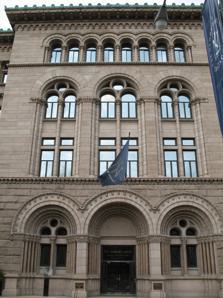
Building: Newberry Library
Country: United States of America
Year built: 1893
Chicago, Illinois research library Newberry Library Location Chicago, Illinois , US Type Independent research library Special library Established 1887 Criteria for collection Humanities Access and use Access requirements Age 14, with research interest served by the collection; open access digital collections online Circulation non-circulating reference library Other information Director Astrida Orle Tantillo Website www .newberry .org For other uses, see Newberry (disambiguation) . The Newberry Library is an independent research library , specializing in the humanities . It is located in Chicago, Illinois , and has been free and open to the public since 1887. The Newberry fosters a deeper understanding of our world by inspiring research and learning in the humanities and encouraging conversations about ideas that matter. Its mission is rooted in a growing and accessible collection of rare and historical materials. Collections The Newberry’s collections contain primary and secondary sources spanning more than six centuries of history related primarily to the history, culture, and people of Western Europe and the Americas. Core collection strengths include: American History and Culture American Indian and Indigenous Studies Chicago and the Midwest Genealogy and Local History History of the Book Maps, Travel, and Exploration Medieval, Renaissance, and Early Modern Studies Modern Manuscripts and Archives Performing Arts Postcards Religion The collection consists of about 1.6 million books; 600,000 maps; 1,300 distinct archival collections containing approximately 5 million manuscript pages; 500,000 different postcards; approximately 250,000 pieces of sheet music; and much more. Notable items held at the Newberry include: Chicago's only copy of Mr. William Shakespeare's Comedies, Histories, & Tragedies , commonly referred to as the First Folio The archives of the Chicago, Burlington & Quincy Railroad Over 700 American Revolutionary pamphlets Thomas Jefferson ’s own annotated copy of The Federalist The first and second editions of the Eliot Bible The Popol Vuh , which is the earliest surviving copy of the Mayan creation story Ledger art created by Northern Cheyenne warrior-artists in the 1870s, as well as modern interpretations of the ledger art tradition by contemporary Native artists A 1692 fur trade contract that has one of the first references to “Chicago” in writing Maps, souvenirs, and ephemera from the World's Columbian Exposition The papers of journalist, playwright, and screenwriter Ben Hecht Resources for genealogists , including city directories, church and synagogue records, phonebooks, cemetery records, censuses, and newspapers like the Chicago Daily News , Chicago Tribune , and Chicago Defender More than 2,500 incunables (books printed before 1501) Artists’ books by contemporary midwestern and Chicago printers such as Jennifer Farrell and Audrey Niffenegger Atlases of Ptolemy , Ortelius , and Mercator A wide array of 19th- and 20th-century guidebooks in various European languages Georgette de Montenay ’s 1571 emblem book , which was the first of its kind published by a woman Pre-1800 European and British literary, historical, and devotional manuscripts, printed books, and maps The archival records of prominent Chicago dance companies like Hubbard Street Dance Company , Chicago City Ballet, and Joel Hall Dancers Handwritten scores by Mozart , Chopin , Mahler , and Wagner The Curt Teich Postcard Archives Collection, which includes more than 500,000 unique postcard images 17th- and 18th-century Mexican choir books Martin Luther ’s pamphlets against the papacy As a non-circulating library, all collection items are made available free of charge on site to anyone who is 14 years of age or older. Reference staff are available in the Newberry's two reading rooms and in the Welcome Center just off the lobby. Reference librarians work with all readers and offer orientation, in-depth bibliographical instruction, and specialized assistance as needed. Many items from the Newberry’s collections are digitized and can be accessed online. Offerings for the Public Newberry Library Writers on Writing with Rebecca Makkai and Lauren Groff on October 4, 2023. The Newberry offers free public programs, which are often livestreamed and shared on the library’s YouTube page. These programs explore a variety of topics related to the library’s collection strengths. Recent speakers include: Rebecca Makkai , Chicago-based author of The Great Believers ; Tiya Miles , Professor of History at Harvard University and author of All That She Carried: The Journey of Ashley's Sack, a Black Family Keepsake ; Jill Wine-Banks , MSNBC Legal Analyst; maritime archaeologist Mensun Bound ; Elizabeth Ellis (Peoria Nation of Oklahoma), Associate Professor of History at Princeton University ; Mike Amezcua, Assistant Professor in the Department of History at Georgetown University and author of Making Mexican Chicago ; and poet, essayist, and cultural critic Hanif Abdurraqib . The Newberry mounts four free exhibitions a year in two gallery spaces. These exhibitions consist primarily of items from the library’s collections. Recent exhibitions include: Pictures from an Exposition: Visualizing the 1893 World's Fair (2018) The Legacy of Chicago Dance (2019) Renaissance Invention: Stradanus 's "Nova Reperta" (2020) ¡Viva la Libertad! Latin America and the Age of Revolutions (2021) A Show of Hands: Handwriting in the Age of Print (2022) Handmaidens for Travelers: The Pullman Company Maids (2022) Pop-Up Books through the Ages (2023) A Night at Mister Kelly’s (2024) Adult education classes are offered throughout the year at the Newberry. Classes are either held at the library or virtually via Zoom. Led by experts in a variety of fields, these classes can help participants jumpstart or elevate their next learning endeavor. The Newberry Bookshop, located in the lobby of the library, curates a selection of books reflecting the Newberry's collection strengths and upcoming public programming. It also sells goods such as cards, posters, puzzles, and literary action figures. Resources for Scholars, Students, and Teachers Newberry Fellows examines item from the library's collection Beginning in 1944 with a grant from the Rockefeller Foundation , the Newberry began hosting researchers from different disciplines and backgrounds for both short- and long-term fellowships. These fellows form a close community during their time at the Newberry and continue to build their relationships with one another and with the library long after they leave. Researchers with long-term fellowships spend four to nine months at the Newberry. Researchers with short-term fellowships spend one to two months at the library. Newberry fellows often produce works that stems from their research at the library. Examples of recent books by former Newberry fellows include: Only the Clothes on Her Back by Laura Edwards (Long-Term Fellow 2019-20) Last Call at the Hotel Imperial by Deborah Cohen (Long-Term Fellow 2019-20) Botanical Entanglements: Women, Natural Science, and the Arts in Eighteenth-Century England by Anna Katie Sagal (Long-Term Fellow 2017-18) The library offers a series of content-based professional development seminars for teachers. Led by scholars and educators from the Chicagoland area and beyond, these humanities-focused seminars create space for teachers to connect with peers, explore the Newberry’s collection as scholars, and learn to use primary sources in the classroom. The Newberry Library Undergraduate Seminar (NLUS) offers select students from DePaul University , Loyola University Chicago , Roosevelt University , and the University of Illinois Chicago the chance to participate in an intensive research seminar inspired by the Newberry’s collection. During their semester at the library, students attend seminar meetings and learn to conduct research. Students work closely with Newberry staff to form research questions before venturing into the archives on their own. The seminar culminates in a major research paper and presentation. The Newberry is home to three research centers: Center for Renaissance Studies D’Arcy McNickle Center for American Indian and Indigenous Studies Hermon Dunlap Smith Center for the History of Cartography Early History Library from Washington Square on a c. 1910 postcard The Newberry was established in 1887 as the result of a bequest by Walter Loomis Newberry , an early Chicago resident and business leader involved in banking, shipping, real estate, and other commercial ventures. Newberry died at sea in 1868, while on a trip to France. He included in his will a provision of funds for the creation of a "free public library" should his daughters die without heirs. They did, and so, following the death of Newberry's widow, Julia Butler Newberry, in 1885, it was up to Newberry estate trustees William H. Bradley and Eliphalet W. Blatchford to bring the library to fruition. Without much direction (Newberry did not leave behind many details regarding his vision for the library) and without its founder's personal collection as a foundation (Newberry's own collection of books perished in the Great Fire of 1871 ), the first officers and staff members were instrumental in forming the character of the Newberry. The Newberry's first librarian, William Frederick Poole , was a major figure in the library world when he came to the Newberry. Poole saw the Newberry as a blank canvas on which he could project his ideas, which included and perhaps found their most impassioned articulation in the design and construction of libraries. In 1887–88 it was located at 90 La Salle Street, in 1889–90 at 338 Ontario Street, and in 1890-93 at the northwest corner of State and Oak Streets. The present building, designed by Poole and architect Henry Ives Cobb (1859–1931), opened in 1893. It is located at 60 West Walton Street, across from Washington Square . It is a structure in the Spanish Romanesque architectural style, built of Connecticut granite. Poole and Cobb feuded bitterly over their different visions for the library building. Poole favored a number of reading rooms with open shelving of materials that could be easily accessed by patrons; Cobb preferred the majestic grandiosity in vogue in Europe and the centralization of collection items. Poole's influence with the library's trustees coerced Cobb to temper the grand staircase he had envisioned and to accommodate open shelving. Over time, however, the open shelving would put too much strain on the Newberry's staff and the security of its collections, and the library would convert to a centralized storage system. Poole served as Newberry librarian until his death in 1894. Under his leadership, the library built broad reference collections that would be useful to many different Chicagoans, especially professionals and tradespeople. The Newberry's medical department, created in 1890, is an example of this emphasis. Poole also steered the Newberry toward the acquisition of rare materials for use by professional scholars. Two en bloc acquisitions made during his tenure, the private collections of Henry Probasco and Count Pio Resse, yielded notable rarities in music and early printed specimens ( incunables ), as well as Shakespeare folios and editions of Homer, Dante, and Horace. To focus its own collecting and to avoid the duplication of resources in Chicago at large, the Newberry entered into a cooperative agreement in 1896 with the Chicago Public Library and the John Crerar Library , by which each institution would specialize in certain fields of knowledge and areas of service. As a consequence, the Newberry came to specialize in the humanities, and the natural sciences became the province of the Crerar. The Newberry immediately transferred its holdings in this area, including its copy of Audubon's Birds of America . The Newberry's medical department was transferred to the Crerar in 1906. President and Librarian Since its founding in 1887, the Newberry Library has had ten President and Librarians and one Interim President and Librarian. William F. Poole (1887-1894) John Vance Cheney (1894-1909) W. N. C. Carlton (1909-1920) George B. Utley (1920-1942) Stanley Pargellis (1942-1962) Lawrence W. Towner (1962-1986) Charles T. Cullen (1986-2005) David Spadafora (2005-2019) Daniel Greene (2019-2023) Gail Kern Paster (Interim President and Librarian, April-October 2023) Astrida Orle Tantillo (December 2023-current) Newberry Library Award In 1987, the Newberry established the Newberry Library Award in honor of its 100th anniversary. The Newberry Library Award is an honor bestowed to individuals, and in the case of the Andrew W. Mellon Foundation , organizations, who have made "outstanding contributions to the humanities, particularly in fields of endeavor related to the Newberry’s collection." The award itself is a scale-sized model of the full-sized Virginio Ferrari sculpture created in 1987 called Umanitá that greets visitors as they enter the Newberry Library. 1987: Paul Oskar Kristeller 1990: Jaroslav Pelikan Richard J. Franke Ann Ida Gannon Lawrence Stone 2006: Hanna Holborn Gray 2007: Richard M. Daley 2008: Anthony Grafton 2009: William Cronon 2010: Jonathan Spence 2011: Robert Darnton 2012: Francis Christopher Oakley 2013: David McCullough 2014: Roger Baskes 2015: Stacy Schiff 2016: Andrew W. Mellon Foundation 2017: Martin E. Marty 2018: Carla Hayden 2019: Marilynne Robinson 2021: Lonnie G. Bunch III 2022: Ira Glass and This American Life 2023: Ken Burns 2024: Drew Gilpin Faust The Pattis Family Foundation Chicago Book Award at the Newberry Library The Pattis Family Foundation Chicago Book Award at the Newberry Library is presented annually to a book that transforms public understanding of Chicago, its history, or its people. The prize, established in 2021 by The Pattis Family Foundation in partnership with the Newberry Library, brings attention to publications that advance greater insight into the city among a general readership while resonating with the Newberry’s collections related to the history and people of Chicago. The award-winning author(s) will receive a prize of $25,000. 2022 Awardee: Dawn Turner, Three Girls from Bronzeville (Simon & Schuster) 2022 Shortlist Recipients: Elly Fishman, Refugee High: Coming of Age in America (The New Press) Tim Samuelson, Louis Sullivan’s Idea (Alphawood Foundation; distributed by University of Minnesota Press). Edited and designed by Chris Ware William Sites, Sun Ra’s Chicago: Afrofuturism and the City (University of Chicago Press) Carl Smith, Chicago’s Great Fire: The Destruction and Resurrection of an Iconic American City (Atlantic Monthly Press) 2023 Awardee: Toya Wolfe, Last Summer on State Street (William Morrow) 2023 Shortlist Recipient: Heather Hendershot, When the News Broke: Chicago 1968 and the Polarizing of America (University of Chicago Press) 2024 Awardee: Thomas Leslie , Chicago Skyscrapers, 1934-1986: How Technology, Politics, Finance, and Race Reshaped the City (University of Illinois Press) 2024 Shortlist Recipient: John William Nelson: Muddy Ground: Native Peoples, Chicago's Portage, and the Transformation of a Continent (University of North Carolina Press) See also Illinois portal Chicago portal Bughouse Square Debates Newbery Medal , an unrelated award References